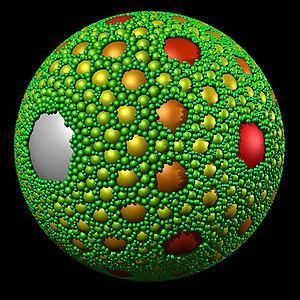
Sphères apolloniennes.